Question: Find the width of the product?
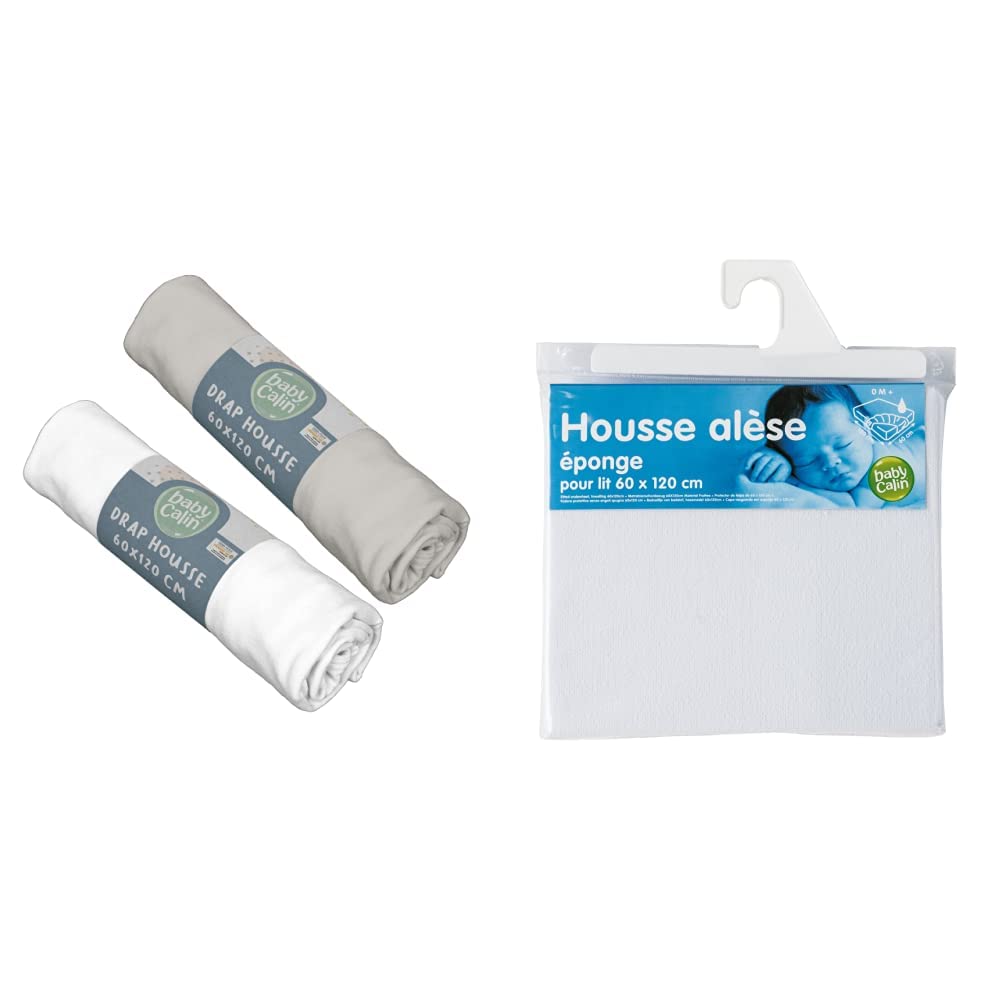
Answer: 120.0 centimetre